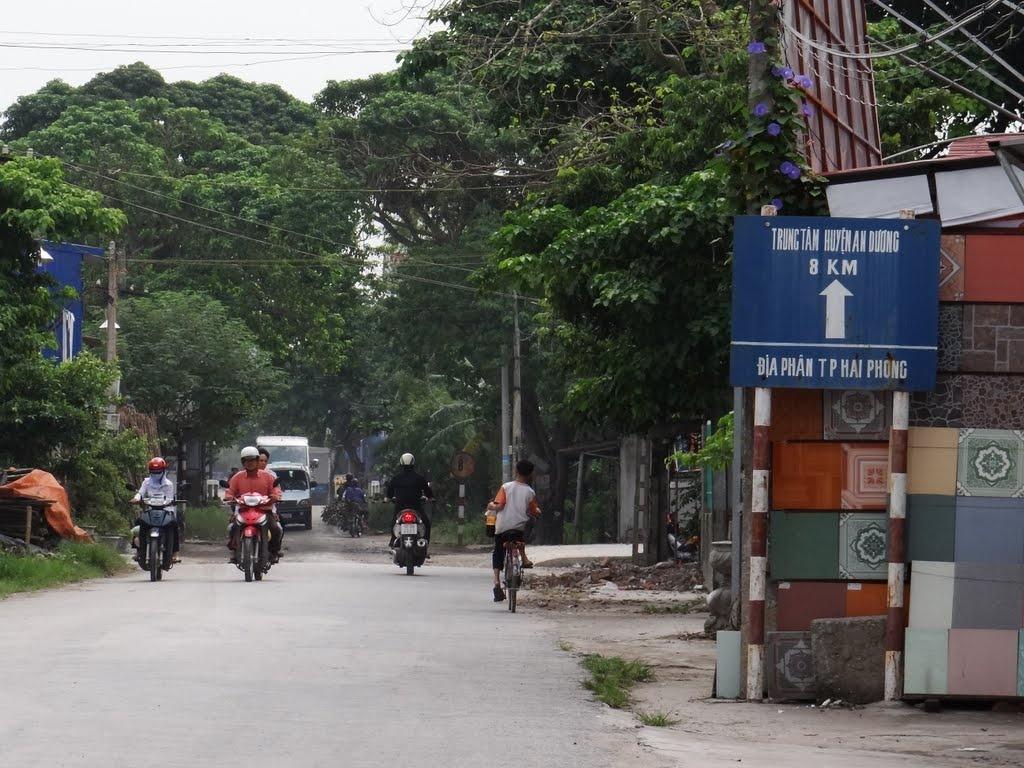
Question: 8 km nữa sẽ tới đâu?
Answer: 8 km nữa sẽ tới trung tâm huyện an dương